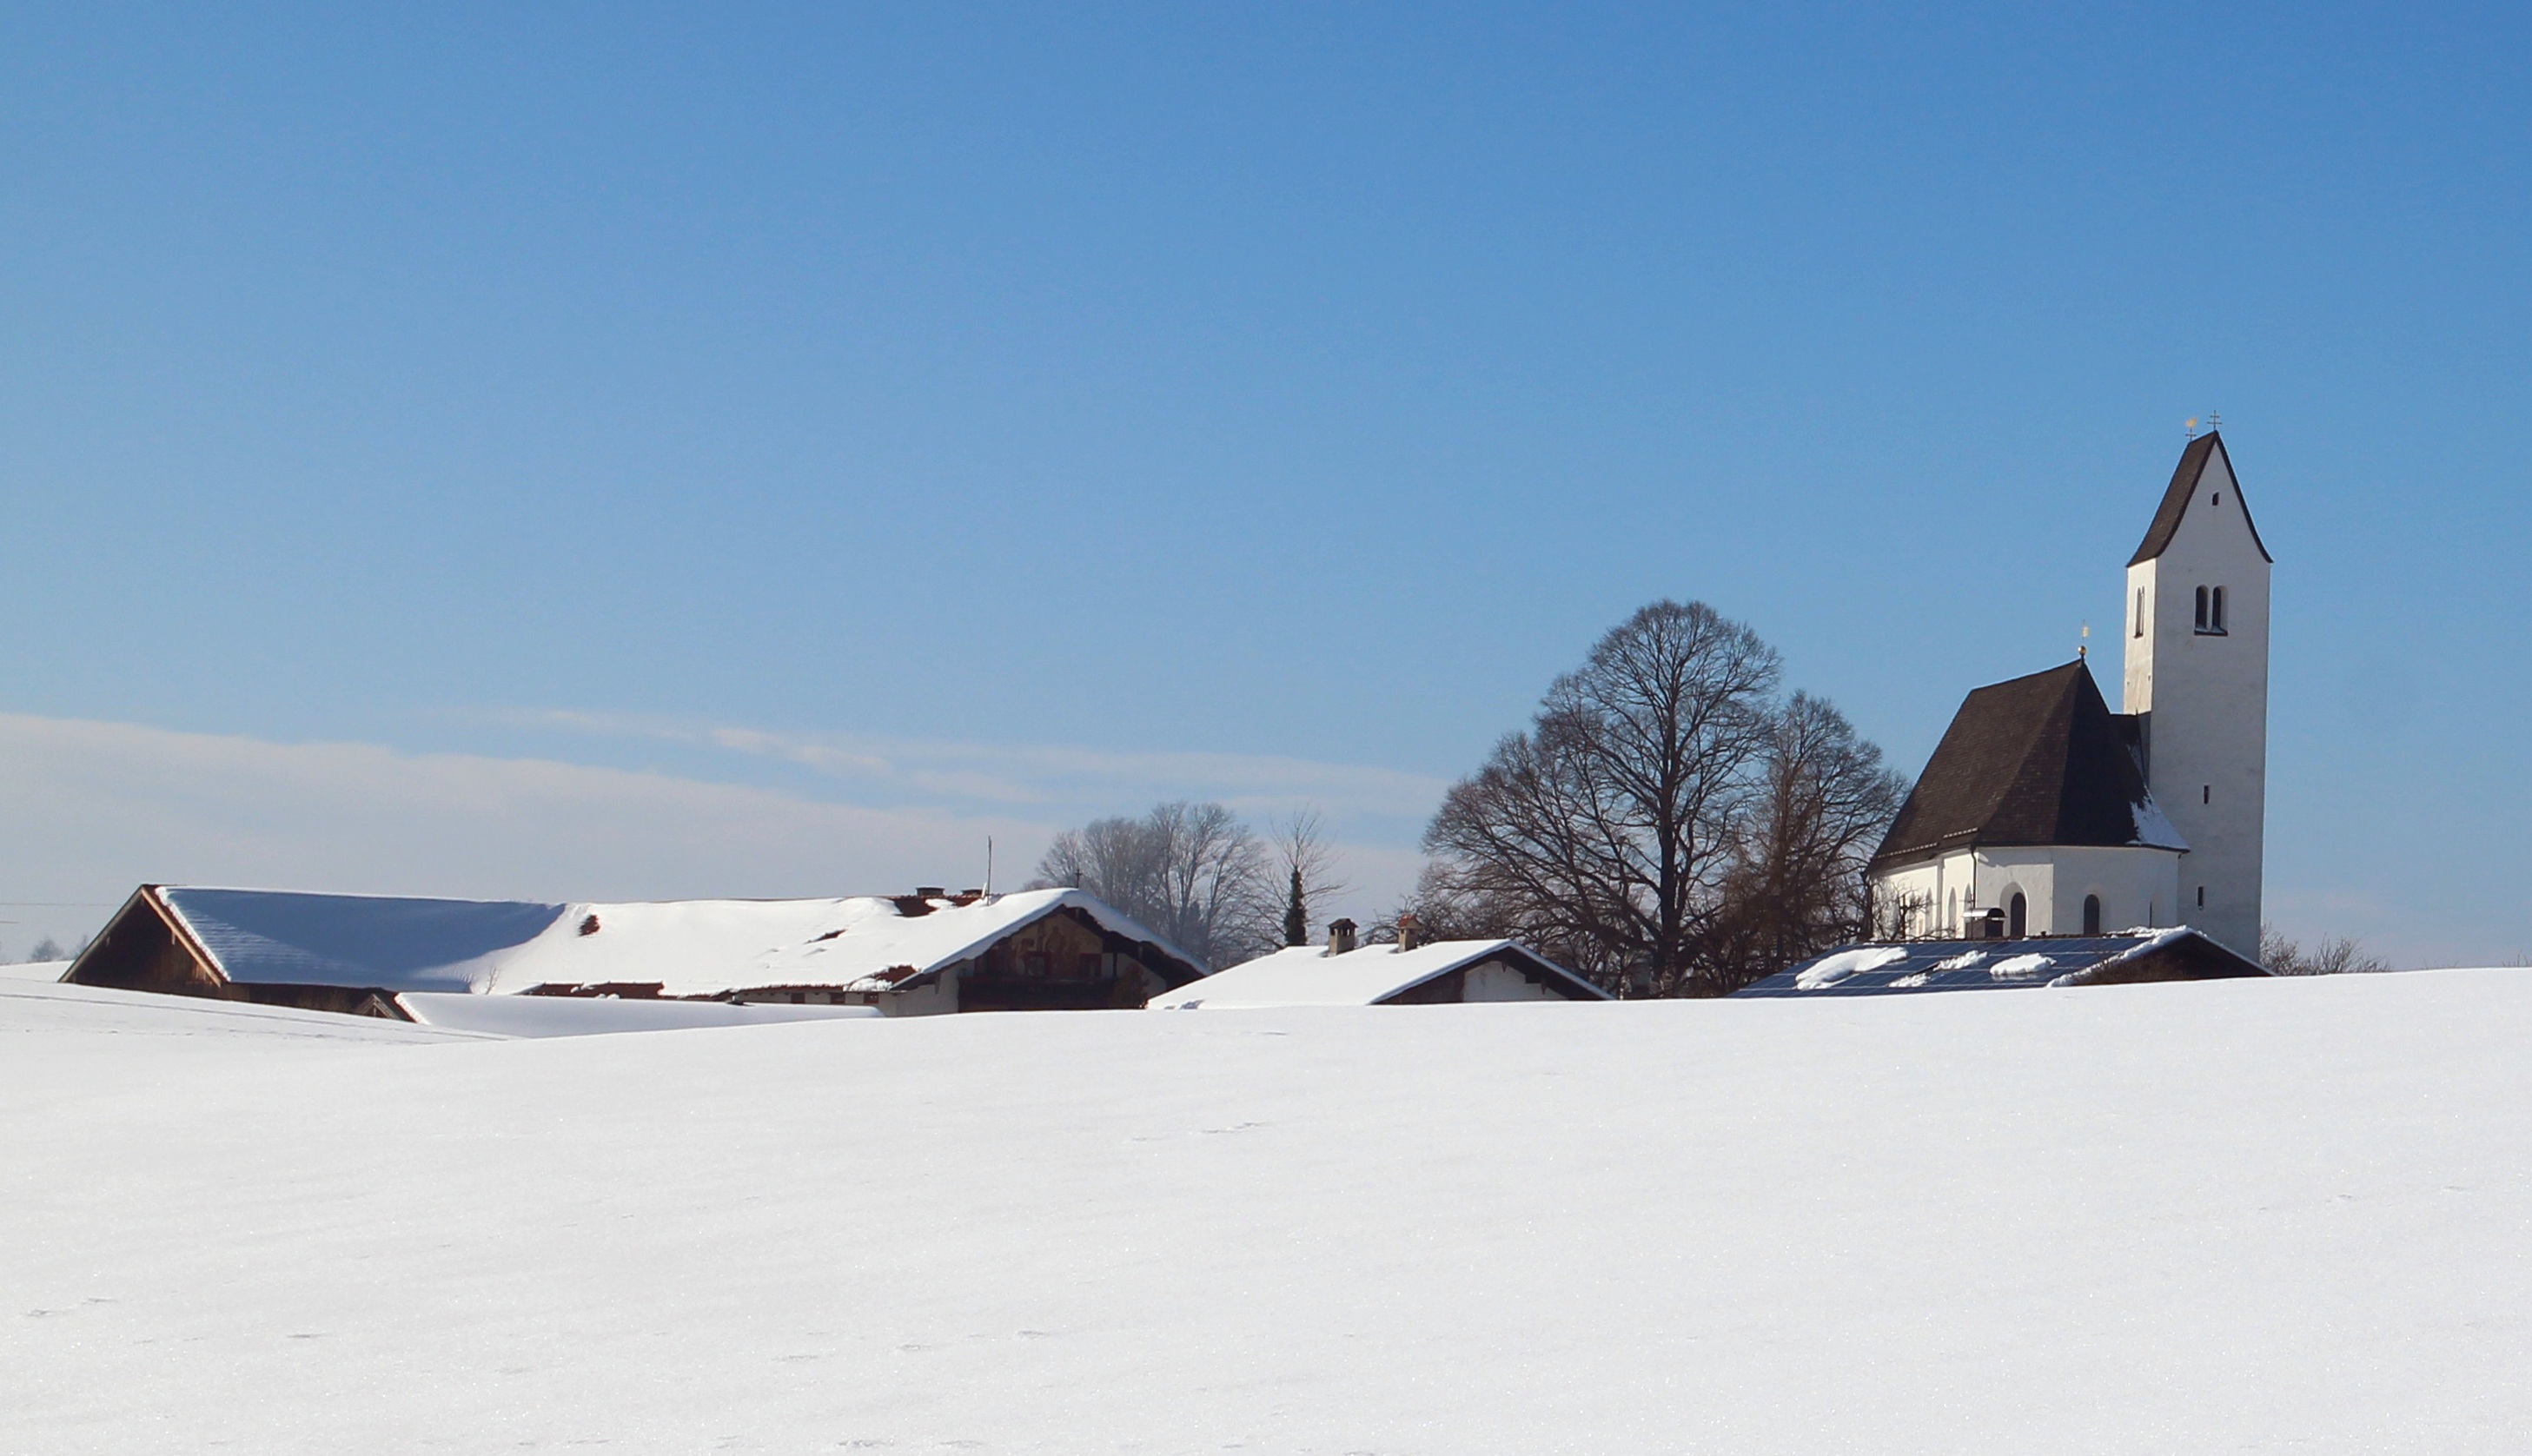
landscape, mountain, snow, cold, winter, white, mountain range, vehicle, weather, snowy, church, arctic, season, winter sport, resort, homes, wintry